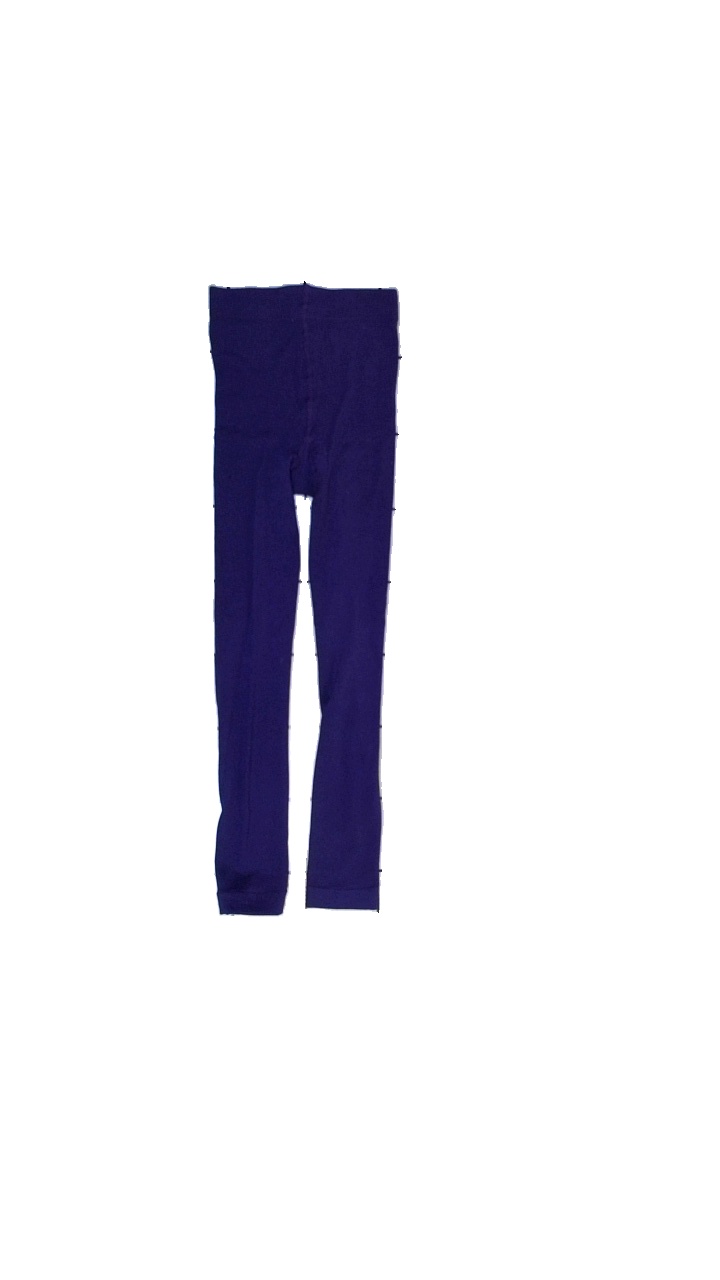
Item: Tights (Ladies)
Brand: Missing
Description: underställ tights
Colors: Purple
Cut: Tight
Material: ?
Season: Winter
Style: Sports
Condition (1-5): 1
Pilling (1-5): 1
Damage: nopprigt
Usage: Export
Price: <50